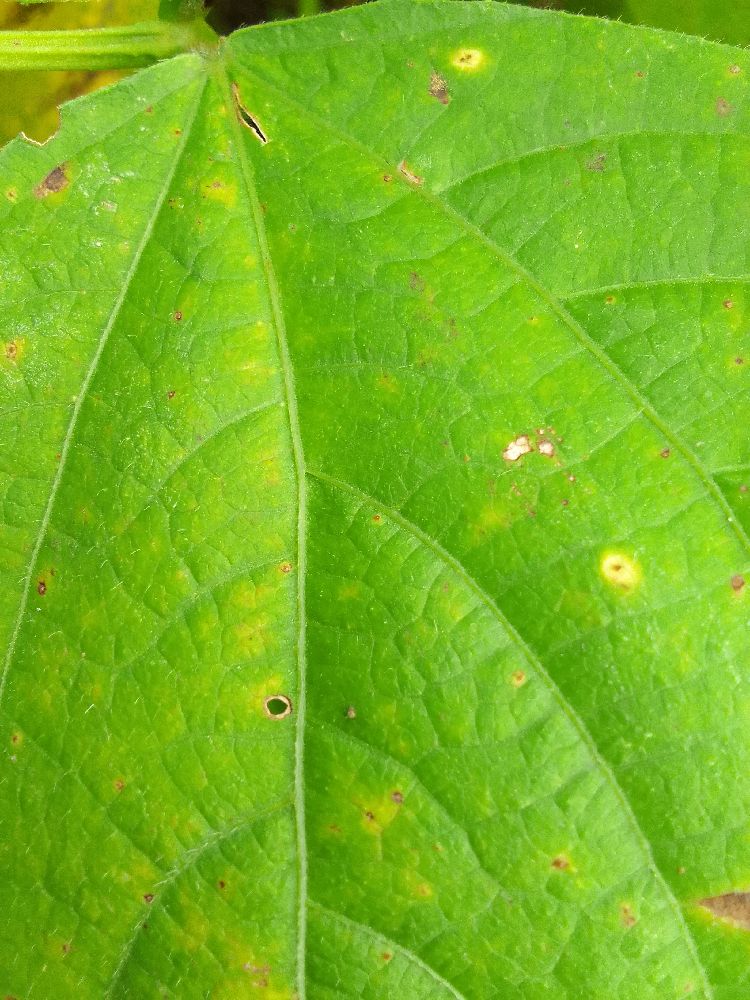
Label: rust